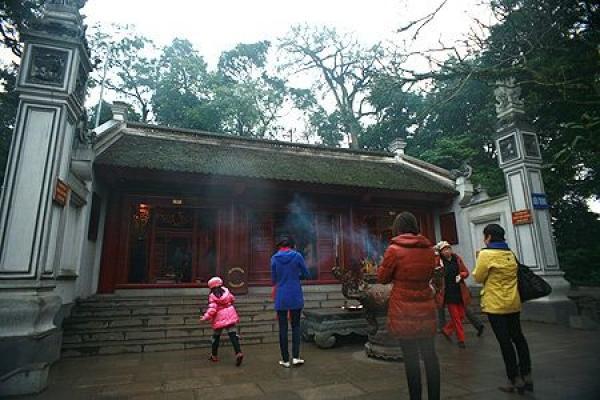
có một vài người đang thắp nhang ở trước ngôi đền